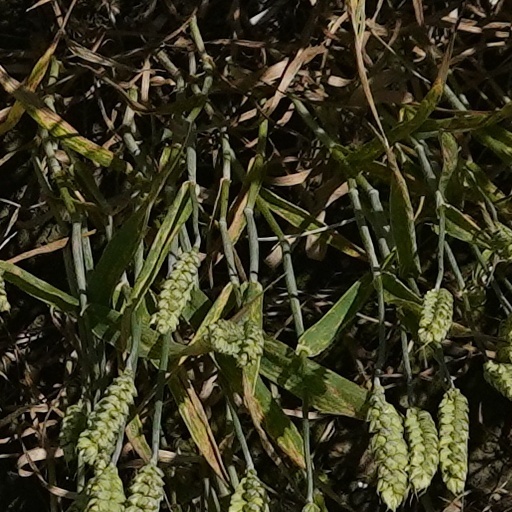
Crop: wheat